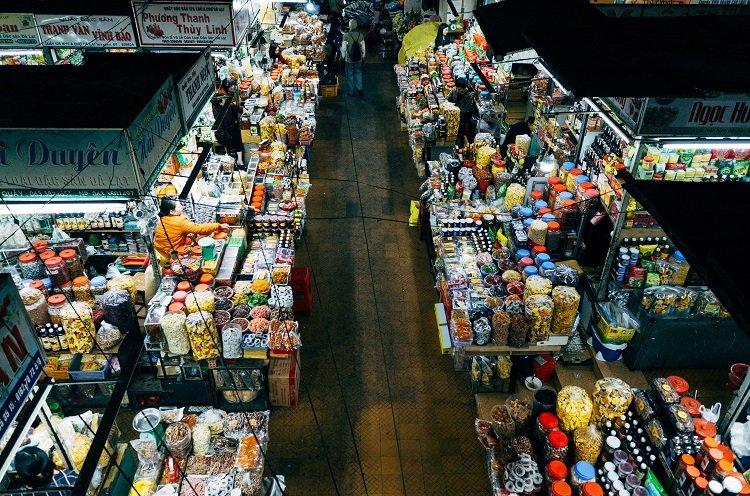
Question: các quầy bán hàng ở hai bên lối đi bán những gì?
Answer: bán thực phẩm, đồ ăn thức uống